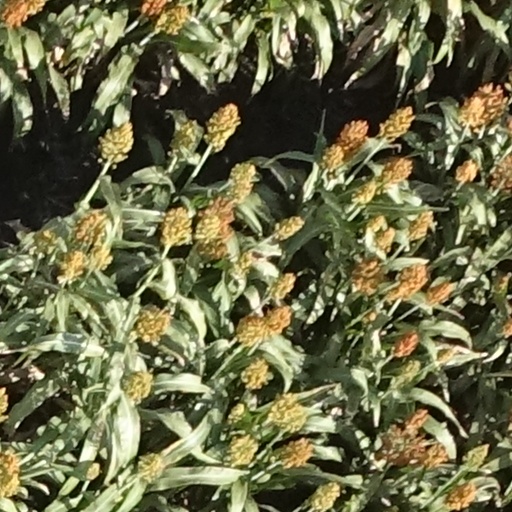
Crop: sorghum